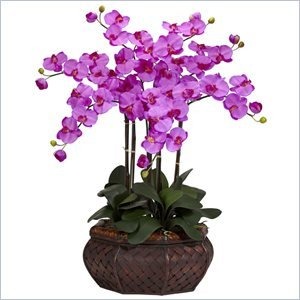
Item Name: Large Phalaenopsis Silk Flower Arrangement in Orchid
Product Description: Nearly Natural - Faux Florals / Plants - 1201OR - There is no escaping the distinctive presence of this Phalaenopsis Arrangement when walking into a room! Standing at an impressive 32"" tall in its beautiful planter, these cheerful blooms, with their even brighter centers, canâ€t help but put a smile on even the most serious of faces. A wonderful gift to share, or to keep one for yourself, this is one plant that will be a canâ€t-miss!A distinctive presence in any roomAn abundance of cheerful bloomsWill put a smile on the most serious of facesSpecifications:Overall Product Dimensions: 30"" H x 26"" W x 26"" D
Value: nan
Unit: None

Price: 158.74